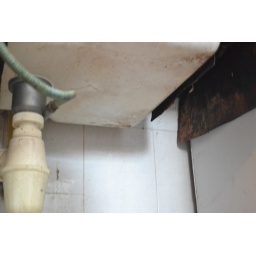
Kitchen sink cabinet damaged by leaking sink